National Military Academy of Afghanistan

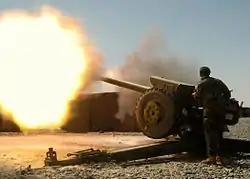
An artilleryman from the Afghan National Army's 205th Corps fires a round from a D-30 artillery piece during an indirect fire support mission, Sept. 9, 2007. For the past 10 months, U.S. embedded mentors have been helping train Afghans on Forward Operating Base Wolverine in Zabul province.

Opened in October 2010, the Artillery School as of 2011 was still rated as requiring ISAF oversight in training and support. The cadets undertake training using the 122mm D30 Howitzer due to their simplicity and the fact that some were left behind by the Soviet Ground Forces. The D-30 has an effective range of 15.4 km.